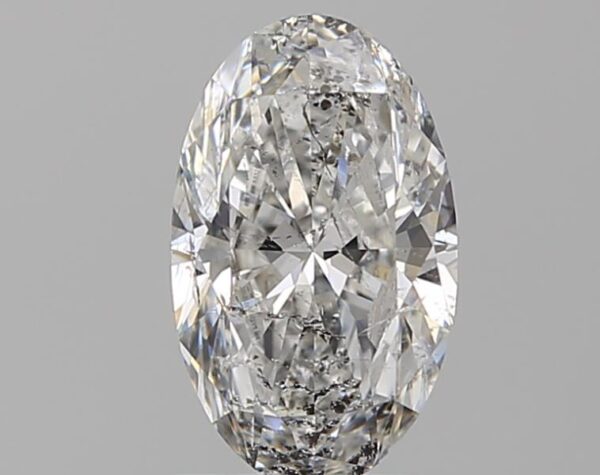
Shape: oval
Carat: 1.01
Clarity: SI2
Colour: F
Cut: EX
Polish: VG
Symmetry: VG
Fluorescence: N
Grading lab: IGI
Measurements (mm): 8.57 x 5.23 x 3.25